Col de Bigorno

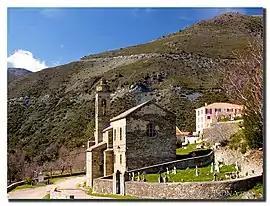
Église Santa-Maria-Assunta in the Col de Bigorno

Formerly, as evidenced by the Genoese bridges in the town of Murato, the Col de Bigorno was a route for peddlers and transhumant shepherds.